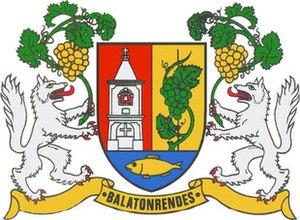
Balatonrendes est un village et une commune du comitat de Veszprém en Hongrie.